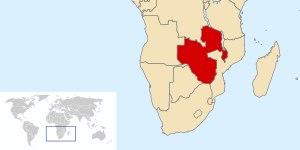
La Rhodésie du Nord, en anglais Northern Rhodesia, est un territoire d’Afrique australe, issu de la fusion entre la Rhodésie du Nord-Ouest et la Rhodésie du Nord-Est, formé en 1911 et administré sous charte royale par la British South Africa Company jusqu’en 1924, puis comme protectorat par le gouvernement du Royaume-Uni jusqu'à son indépendance en 1964 pour devenir l'actuelle Zambie.